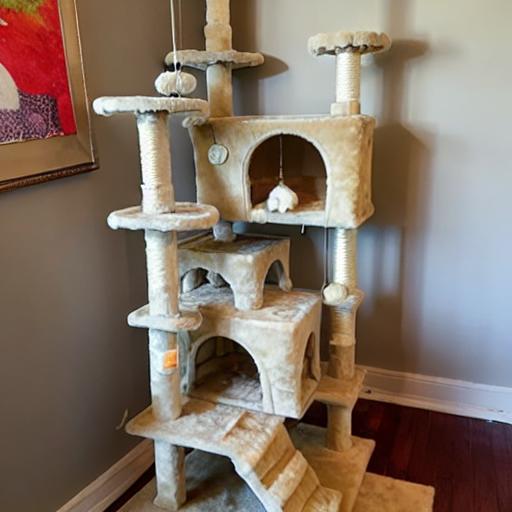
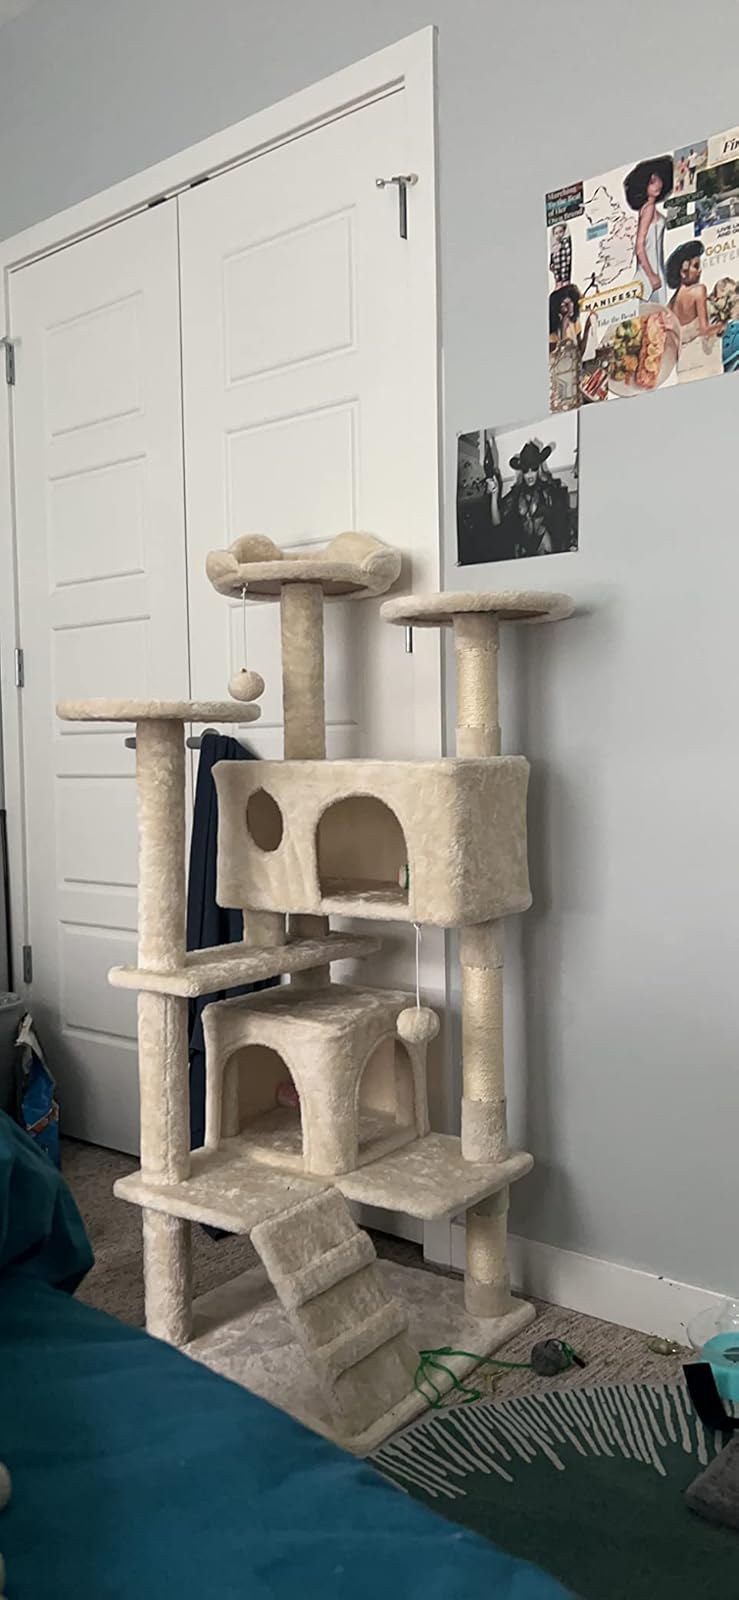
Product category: items_cat tree
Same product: no